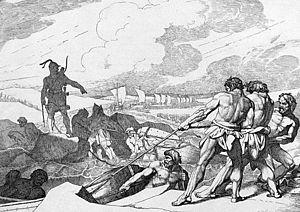
Oleg, dit Oleg le Sage et parfois appelé Oleg de Novgorod, est un prince varègue du Rus' de Kiev de la dynastie des Riourikides, qui régna de 882 à 912.